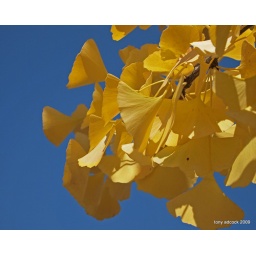
you gotta love those screaming yellow leaves against a fall sky